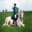
Label: horse